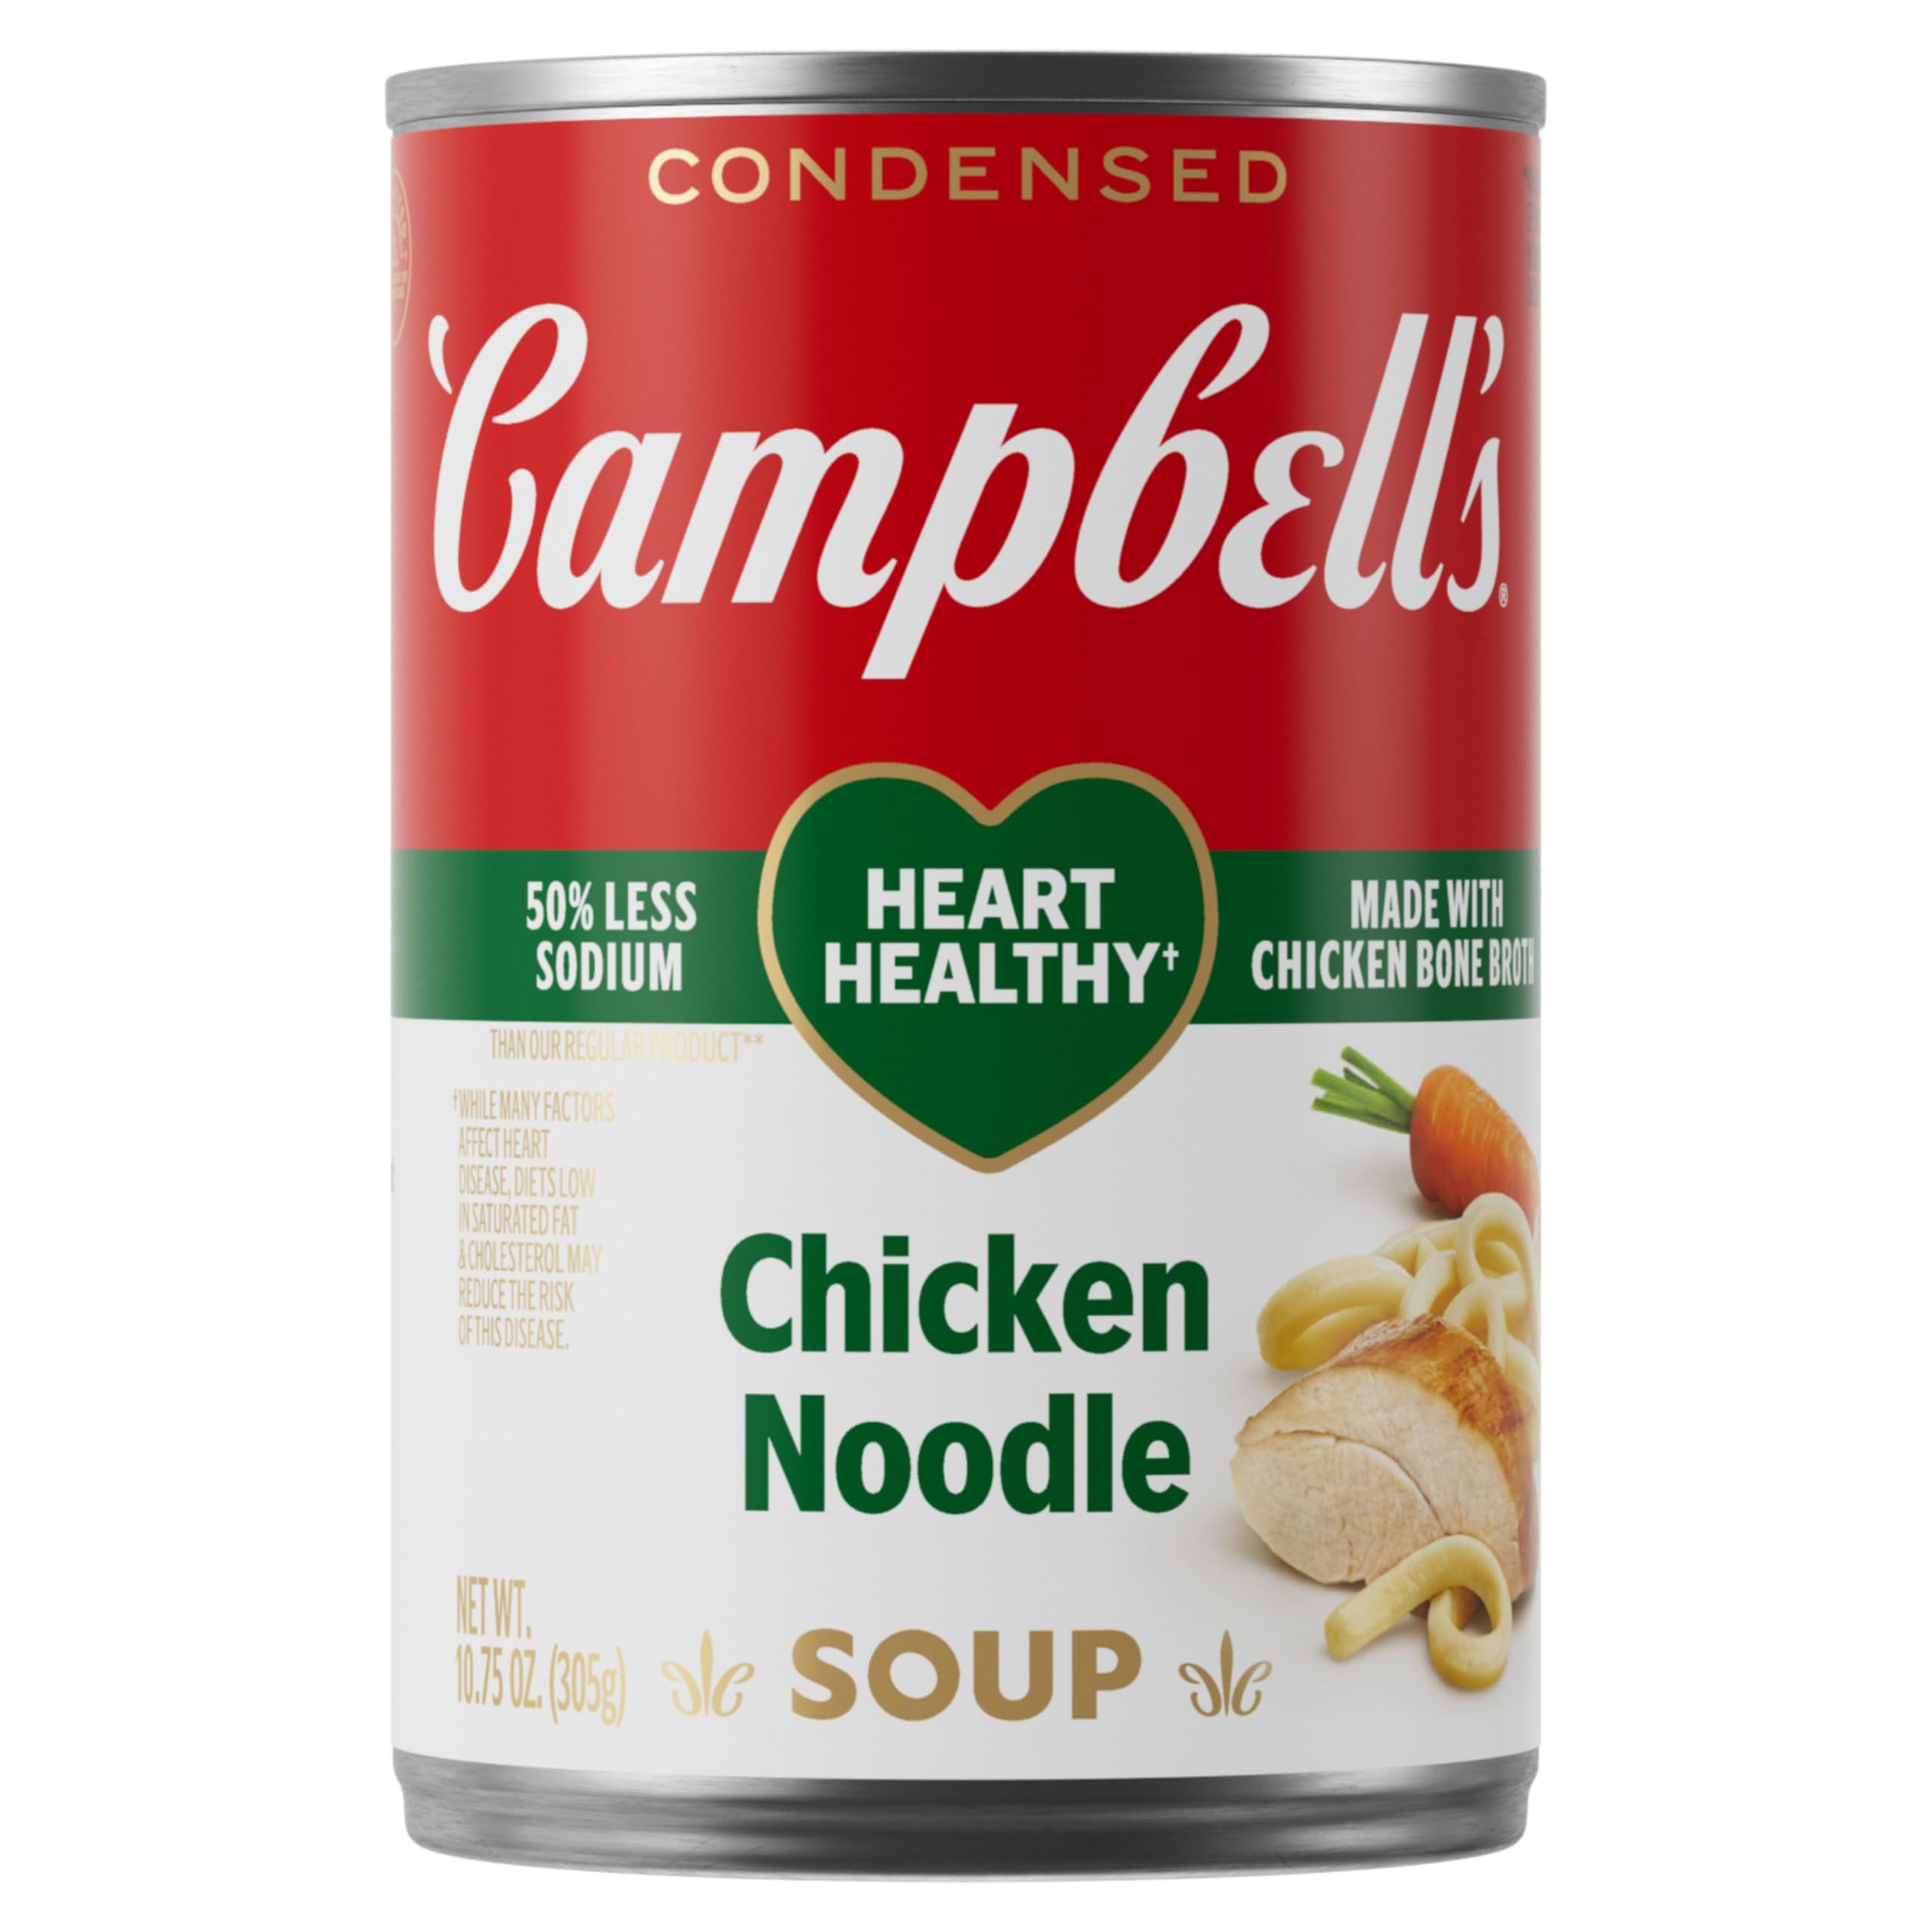
Item Name: Campbell’s Condensed Heart Healthy Chicken Noodle Soup, 10.75 oz Can
Bullet Point 1: One (1) 10.75 oz can of Campbell’s Condensed Heart Healthy* Chicken Noodle Soup (*While many factors affect heart disease, diets low in saturated fat and cholesterol may reduce the risk of this disease)
Bullet Point 2: Soul-warming chicken soup crafted with chicken bone broth, fresh egg noodles, and tender chicken meat with no antibiotics
Bullet Point 3: Contains 50% less sodium than our regular product** (**Contains 410mg sodium per serving vs. 890mg in our regular chicken noodle)
Bullet Point 4: Top it with Pepperidge Farm Harvest Wheat Crackers, season it with fresh herbs, or pair it with a sandwich or salad for something quick and easy
Bullet Point 5: This convenient canned soup is a year-round pantry staple and the perfect comfort food on a chilly day or when you’re feeling under the weather
Value: 10.75
Unit: Ounce

Price: 1.79